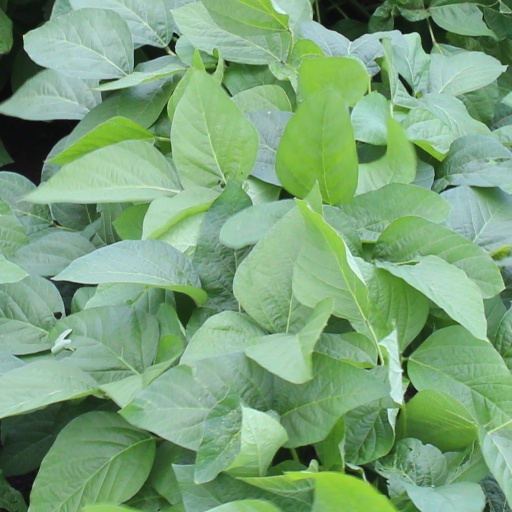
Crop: soybean